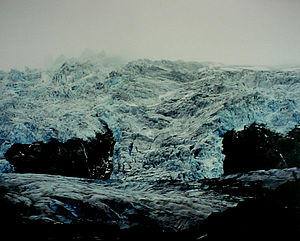
Folgefonna / Historie
Buarbræen, Folgefonna.
Folgefonna er Norges tredjestørste isbræ og ligger på Folgefonnhalvøen i Hardanger og dækker områder i Jondal, Ullensvang, Odda, Etne og Kvinnherad kommuner, alle i Vestland fylke. Folgefonna er en af Norges sydligste gletsjere.